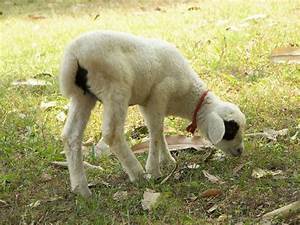
Label: pecora